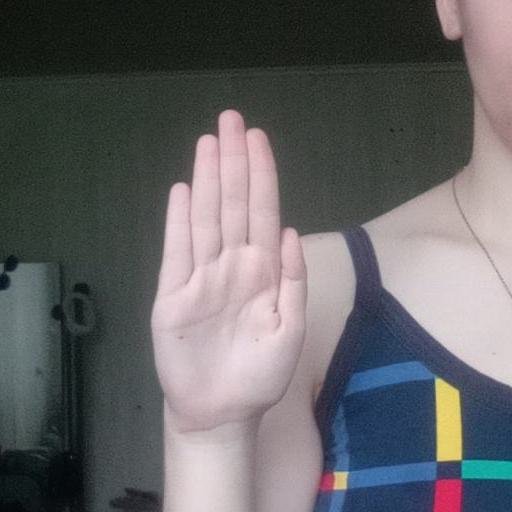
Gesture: stop